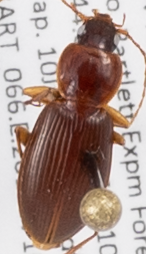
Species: Synuchus impunctatus
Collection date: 2019-07-10
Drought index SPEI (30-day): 0.334
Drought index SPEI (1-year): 1.28
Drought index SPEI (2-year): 0.664